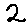
Label: 2